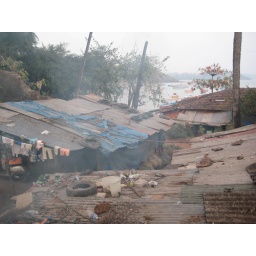
A view of the houses just over the road from my hotel